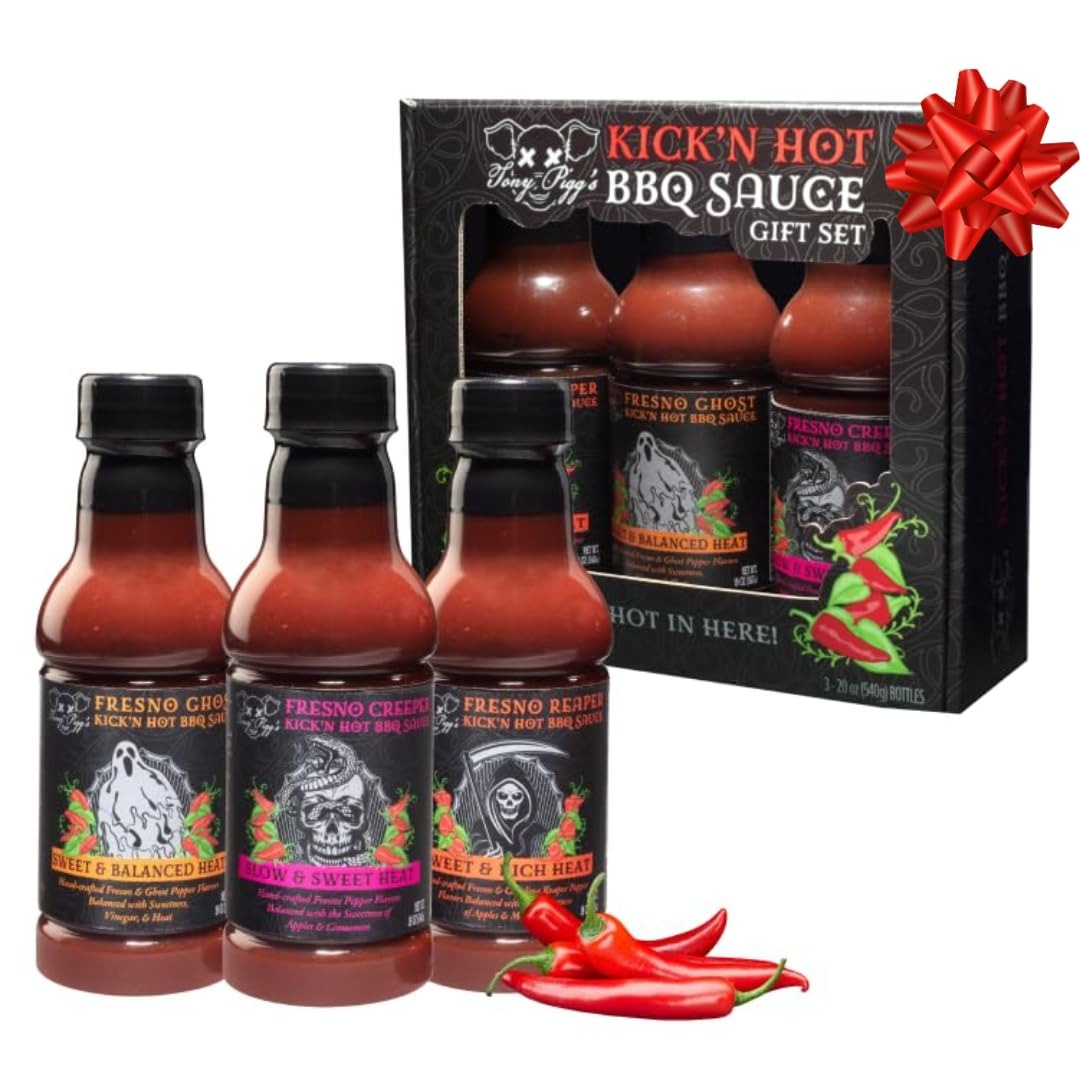
Item Name: Tony Pigg's Kick'n Hot BBQ Sauce Gift Set (3pk, 19oz ea- Fresno Reaper, Ghost, Creeper)- Hand Crafted Barbecue Sauces w Fresh Pepper Heat- Great for Ribs & Chicken Wings- Grilling Gift for Fathers Day
Bullet Point 1: 🎁 Tony Pigg’s Kick’n Hot BBQ Sauce Gift Set: Elevate your BBQ game with Tony Pigg’s 3 pack of hot barbecue sauces. Experience the unique flavors of Fresno Reaper, Fresno Ghost, and Fresno Creeper (19 oz each flavor) unique sauce blends! Try all three incredible flavors!
Bullet Point 2: 🔥 BBQ Sauces with a Kick: Tony Piggs sauces offer a one-of-a-kind taste combination of sweetness and spiciness that will ignite your taste buds. Whether you're grilling, marinating, or dipping, our hot BBQ sauces are the ultimate flavor enhancers.
Bullet Point 3: 🌶️ The Best of Both Worlds: Discover the perfect balance between barbecue sweetness and tantalizing heat. Our barbecue sauces bring the heat and add an exciting twist to your favorite dishes. Never choose between hot sauce and barbecue again when with Tony Piggs you can have both!
Bullet Point 4: ⚖️ Balanced to Perfection: Tony Piggs redefines the game by delivering the fiery punch of a hot sauce with fresh ghost, carolina, and fresno peppers while still capturing the classic flavors of a lip-smacking barbecue sauce.
Bullet Point 5: 👨‍🍳 Tony Piggs sauces are crafted in Colorado, USA and contain no artificial ingredients. This hot BBQ sauce variety pack comes in a gift box perfect for gifting on Father’s Day, birthdays, and to foodies with adventurous palates! Spice up your food with a Tony Pigg's flavor kick! Great barbecue grilling essential for the summer, from Memorial Day BBQs, to 4th of July pool parties, to Father's Day and more! Note: Contains soy allergen.
Product Description: Tony Piggs Hot BBQ Sauce - (3 pack) - Fresno Reaper, Fresno Ghost, Fresno Creeper - Barbecue Hot Sauce Perfect for Ribs, Wings, and Veggies. A masterpiece, all natural, we guarantee you will not taste anything better. You love hot sauce. You love BBQ sauce. Finally a barbeque sauce with a kick - The hottest awesomest bottle you will ever have! This Sampler set makes a great gift for holidays, fathers day or any occasion
Value: 57.0
Unit: Ounce

Price: 24.95